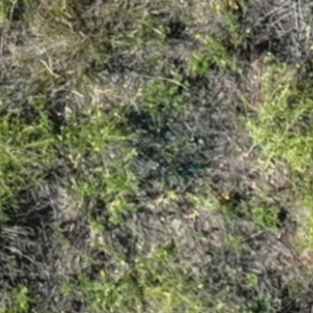
Month: july
Dye color: blue
Dye concentration: high